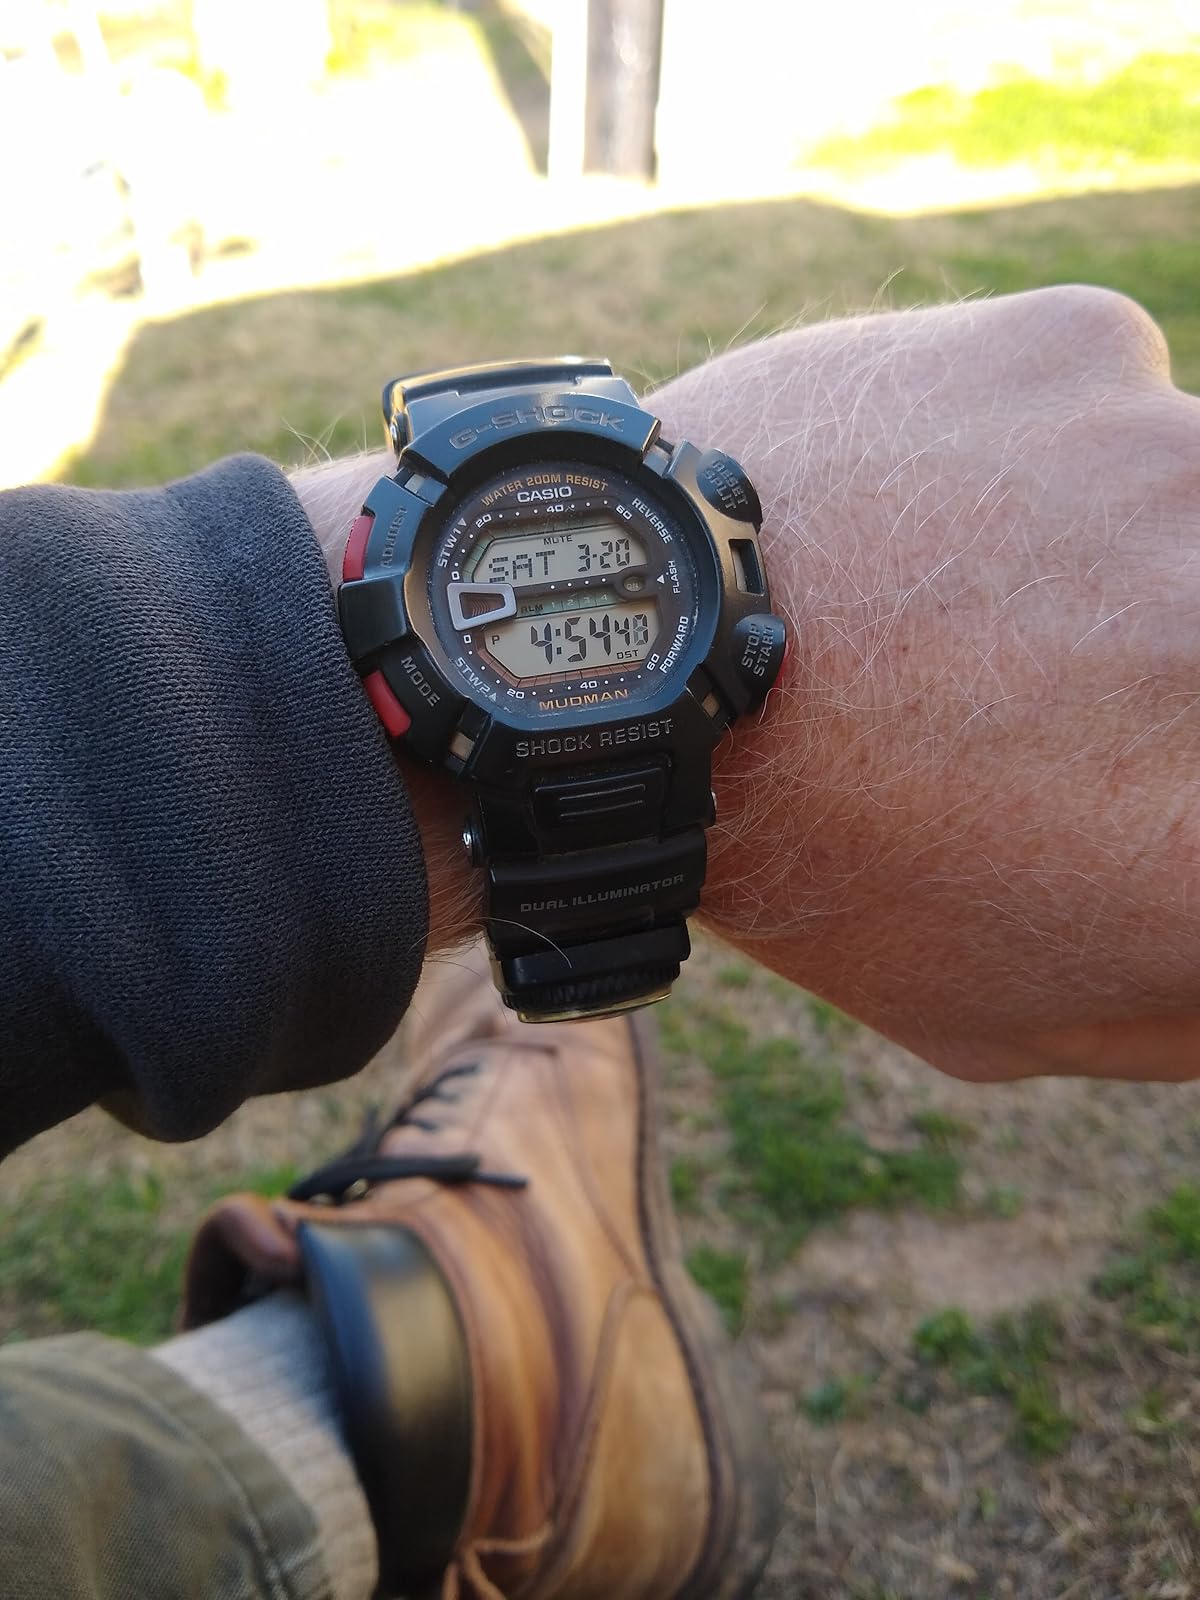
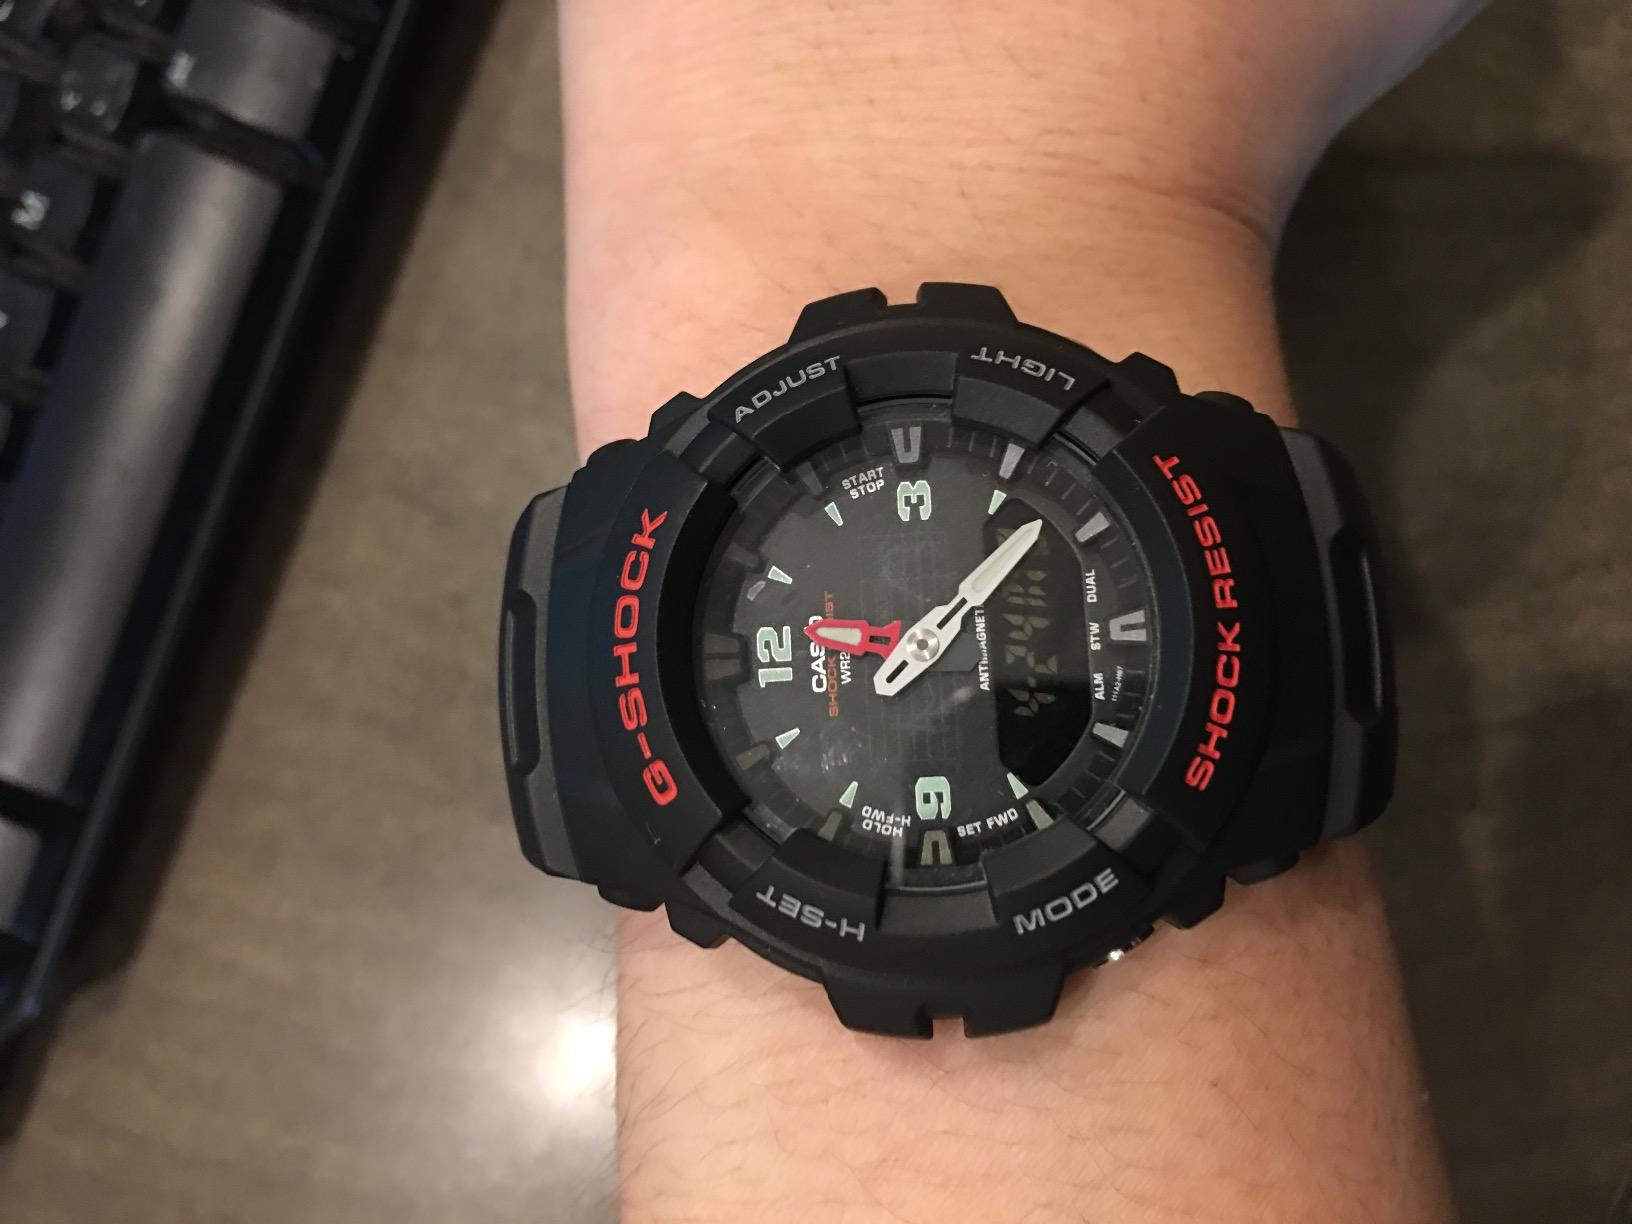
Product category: accessories_watch
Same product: no